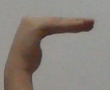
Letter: haa